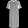
Label: Dress